2005–06 Taiwanese local elections

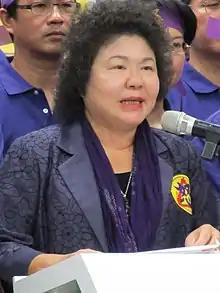
Chen Chu, nominated by the DPP, elected as the Mayor of the Kaohsiung City.

Chen Chu of DPP was elected mayor of Kaohsiung, defeating the Kuomintang's Huang Jun-ying.